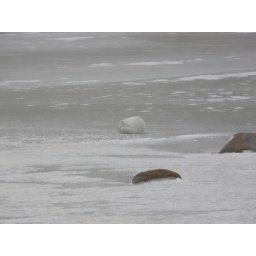
Our first bear looked like a rock in the bush. Our first arctic fox looked like a white rock.